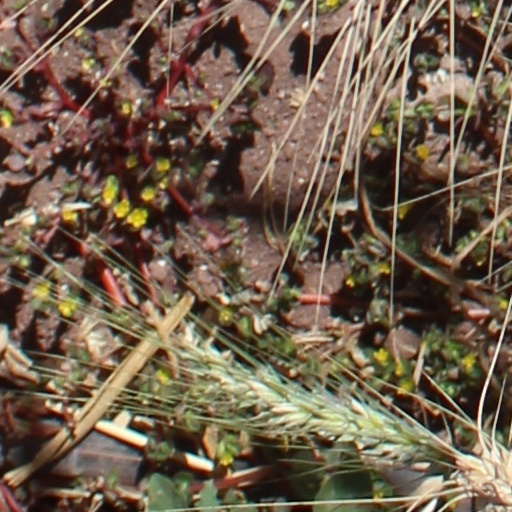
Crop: wheat